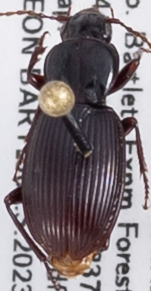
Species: Pterostichus tristis
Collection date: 2023-08-09
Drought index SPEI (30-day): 1.642
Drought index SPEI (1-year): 1.69
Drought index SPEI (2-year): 0.484